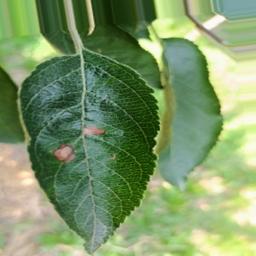
Label: Alternaria